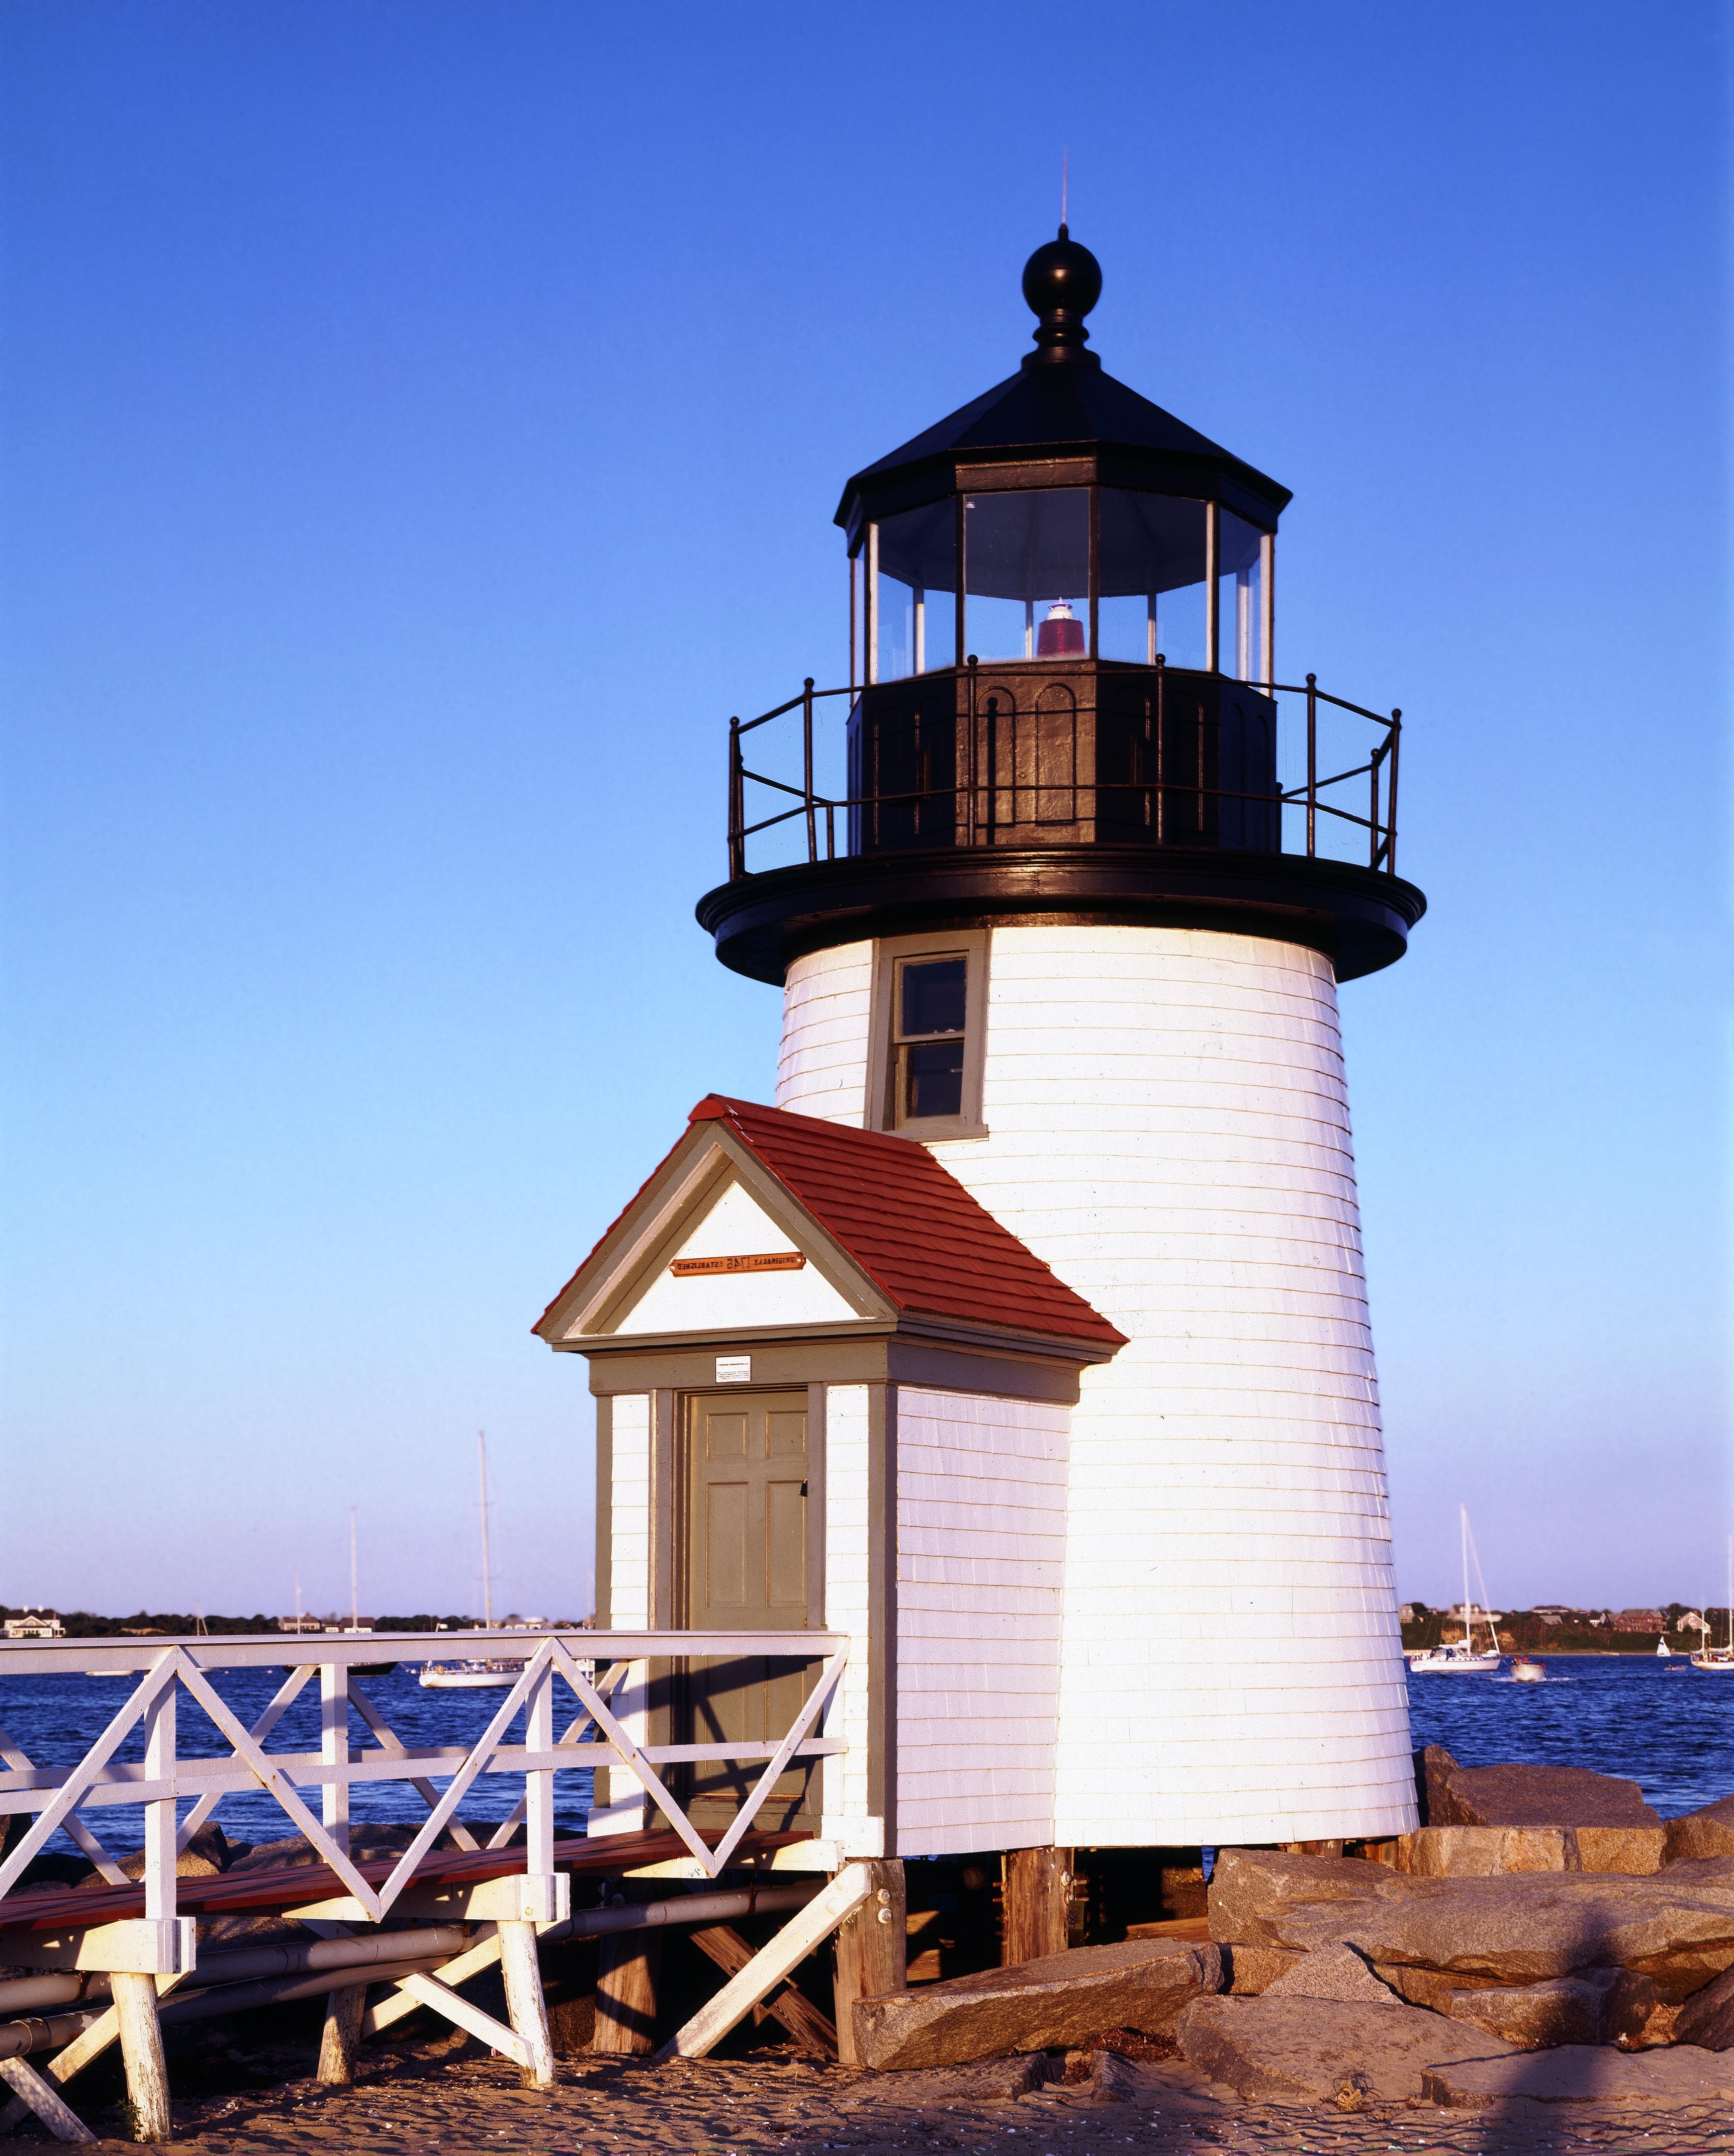
sea, coast, ocean, lighthouse, architecture, sky, building, tower, usa, island, beacon, united states, marine, atlantic, massachusetts, carol m highsmith, nantucket harbor light, nantucket, new england